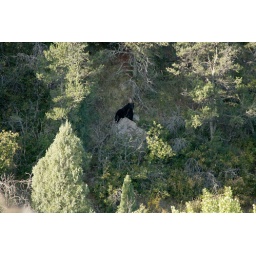
A bear rolling around on a rock in the distance. Colorado Springs.